Mughal artillery

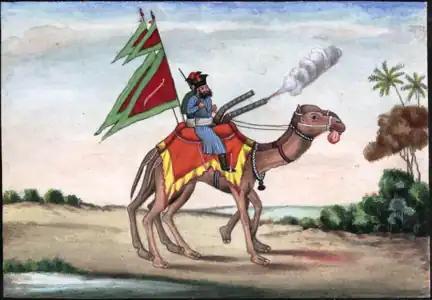
Camel-mounted swivel gun ("zamburak")

Mughal light artillery, also known as artillery of the stirrup, consisted of a variety of smaller weapons. Animal-borne swivel guns saw widespread use in several forms. Elephants carried two pieces of "elephant barrel" ("gajnal" and "hathnal") artillery and two soldiers to fire them. The elephants served only to transport the weapons and their crew and they dismounted before firing. "Camel guns" ("shutarnal" or "zamburak") and "swivel guns" on the other hand were carried on camel-back and were fired while mounted."" Other light guns were mounted on wheeled carts, pulled by oxen or horses.